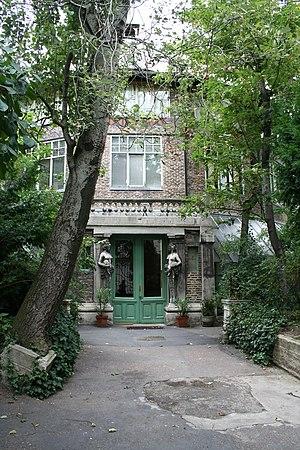
Entrée de «
Le label Patrimoine d'intérêt régional œuvre pour le patrimoine régional d'Île-de-France non protégé en identifiant dans un premier temps des sites tels que maisons, édifices industriels, lavoirs, écoles, … en vue d'établir toute action de préservation nécessaire, dans un second temps.
Francis Herth est un artiste peintre, dessinateur, sculpteur, graveur, lithographe et Illustrateur abstrait, français, né le 21 février 1943 à Remiremont, mort le 25 septembre 2018 à Paris. Il est inhumé à Plougoulm.
Jacques Yankel, pseudonyme de Jakob Kikoïne, né le 14 avril 1920 à Paris, mort le 2 avril 2020 à Aubenas est un peintre, sculpteur et lithographe français de la seconde École de Paris.
Marcel Mouly, né le 6 février 1918 à Paris et mort le 7 janvier 2008 à Clamart, est un peintre et lithographe français. Il travaille dans la tradition française classique, fait partie du courant de la synthèse entre le formel et l’informel, composant des natures mortes, des scènes d’intérieur, des paysages et des marines avec une palette de couleurs très colorée.
Jules Cavaillès ou Jean Jules Louis Cavaillès est un peintre et lithographe français né à Carmaux le 20 juin 1901 et mort à Épineuil le 29 janvier 1977. Il appartient au mouvement des peintres de la réalité poétique.
Pinchus Krémègne, né le 28 juillet 1890 à Zaloudock près de Lida, et mort le 5 avril 1981 à Céret, est un peintre et lithographe français d'origine russe, rattaché à la première École de Paris.